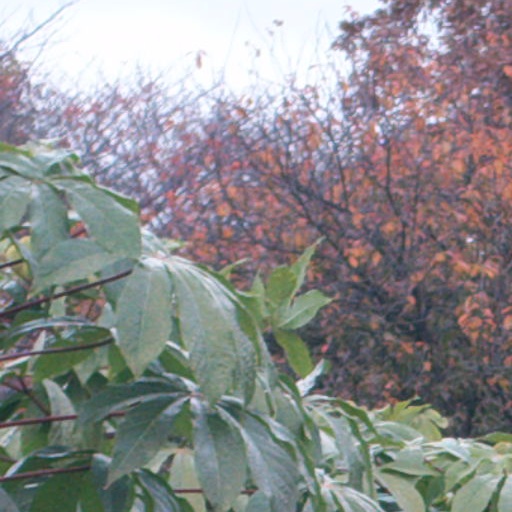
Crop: cassava